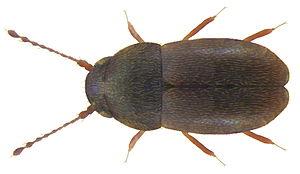
Les Ptiliidae sont une famille de minuscules coléoptères.